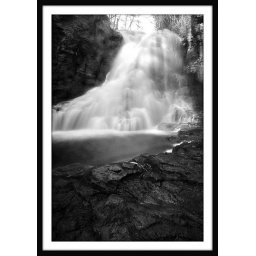
Hareshaw lin water fall in January. in HD black &amp;amp; white